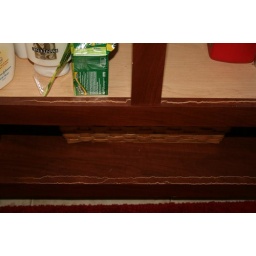
damage to the sink area in master bathroom